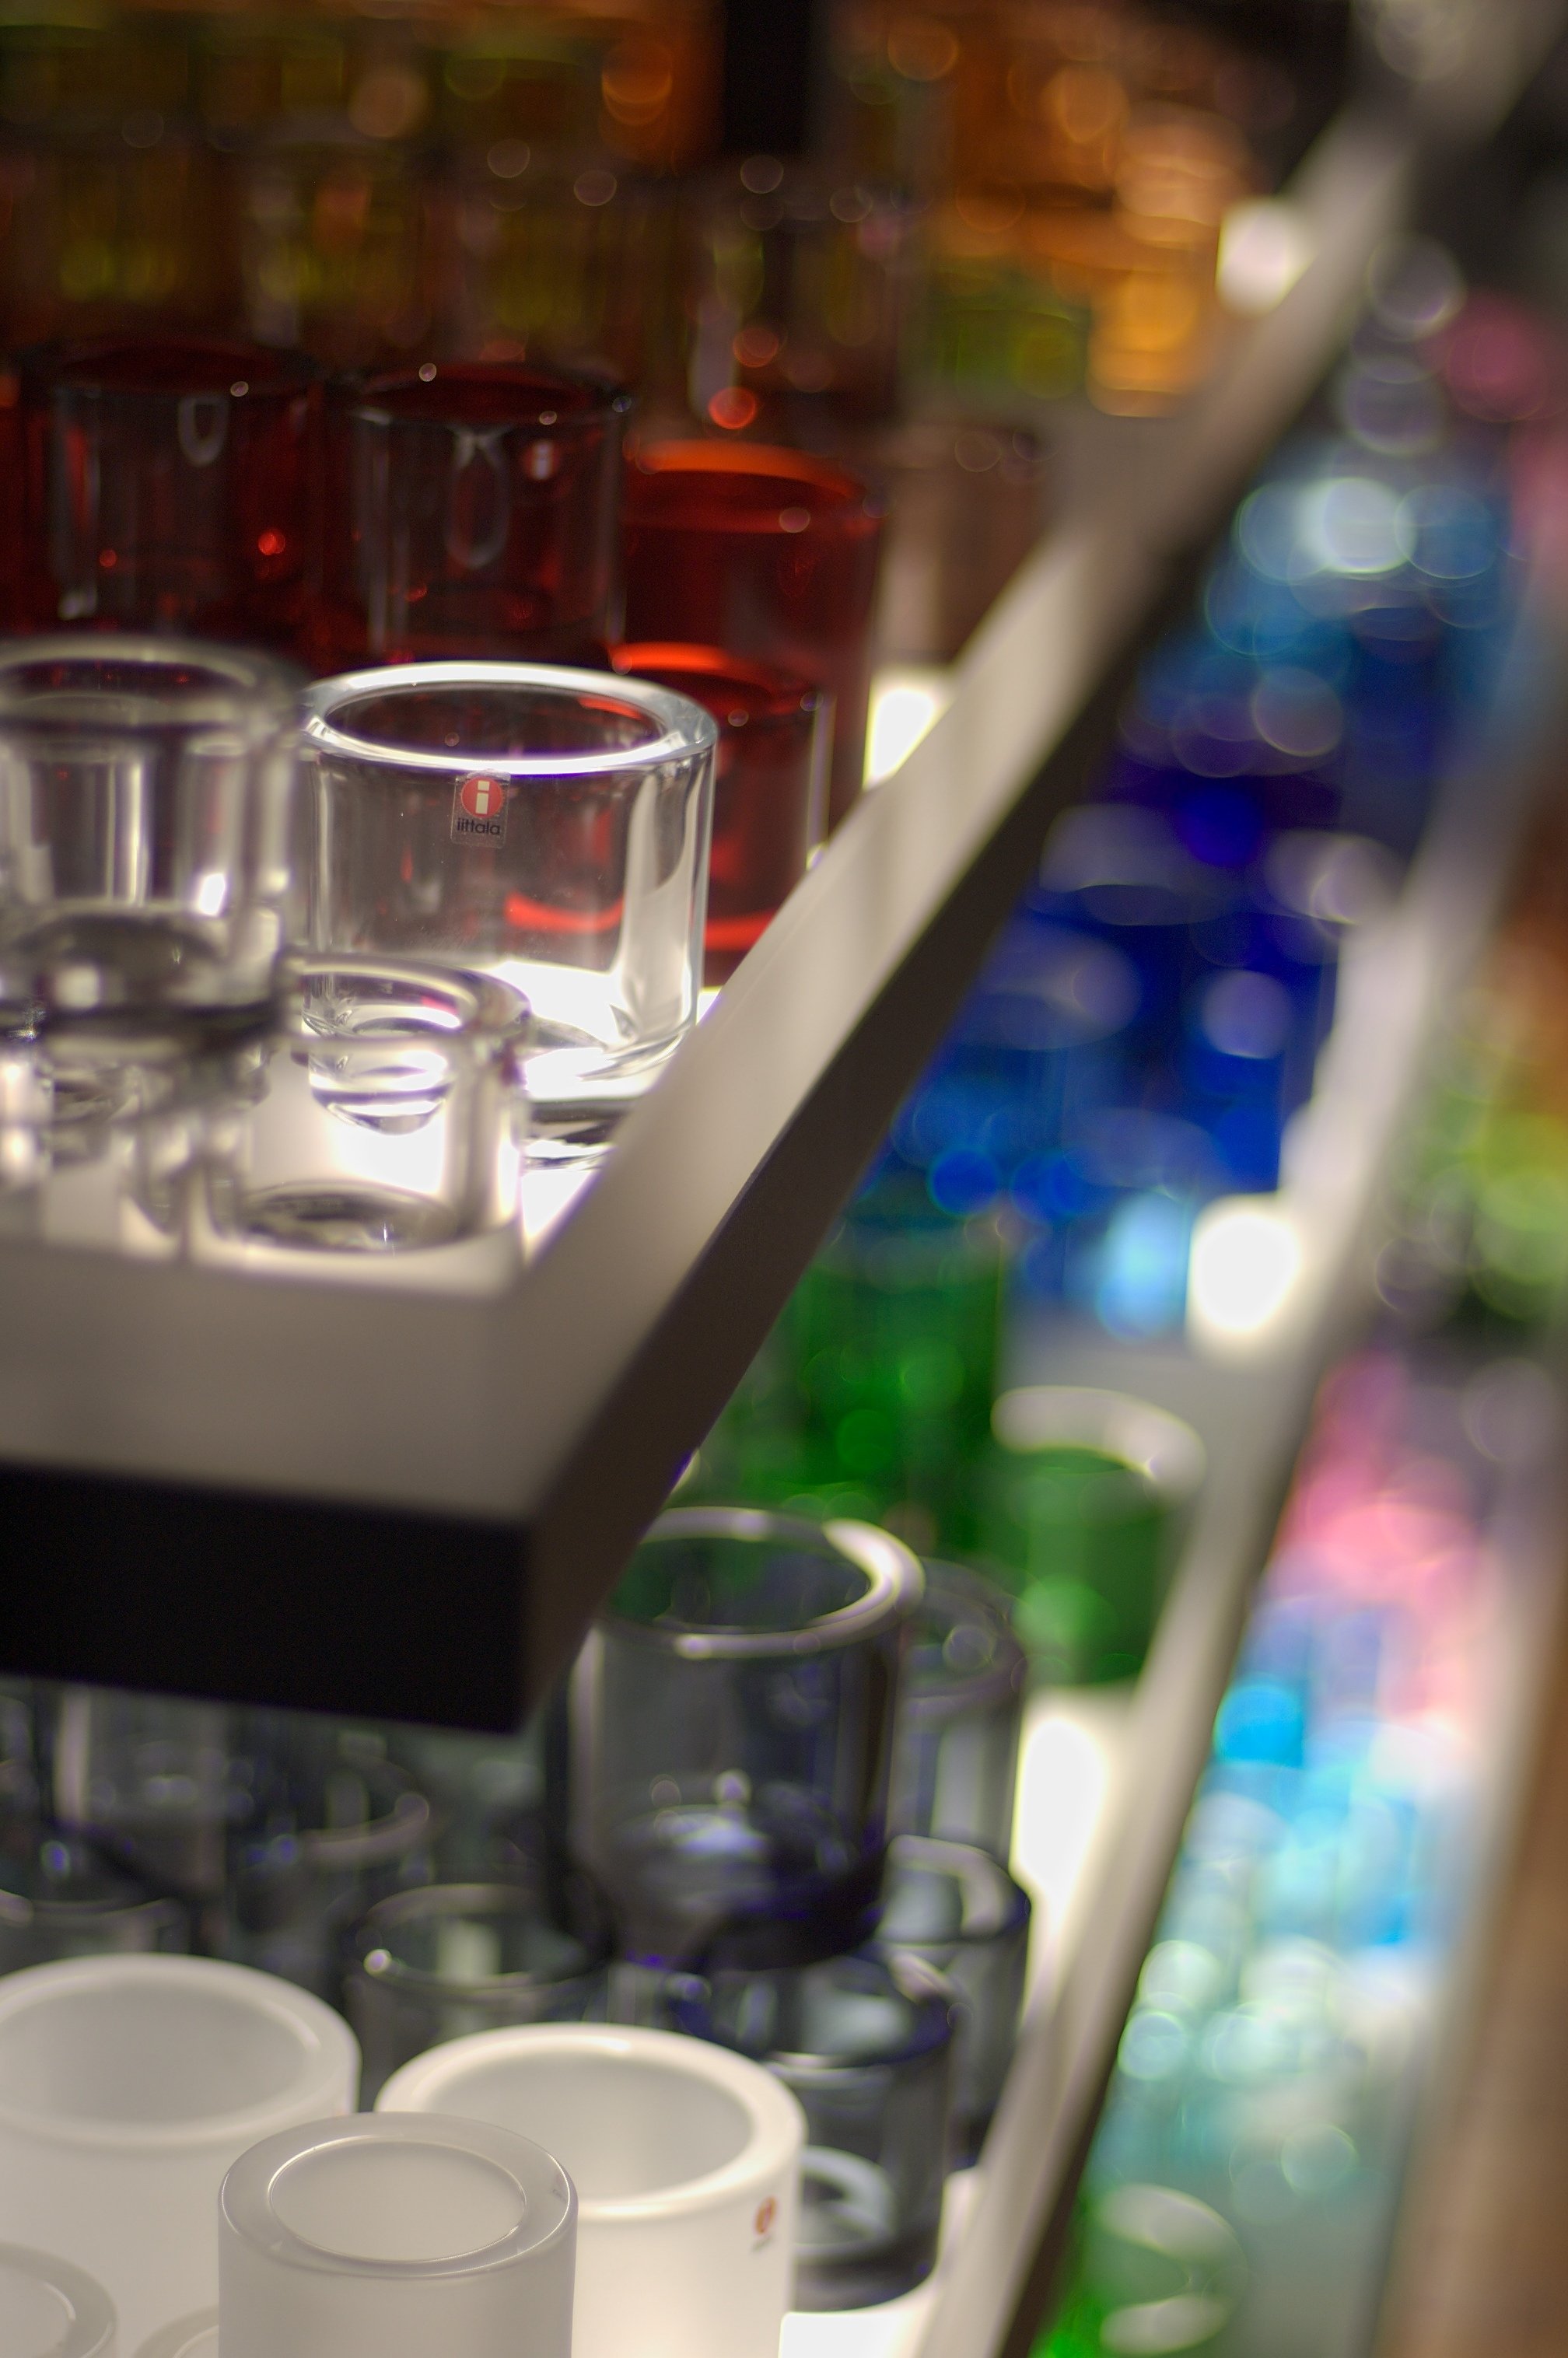
bokeh, glass, restaurant, bar, meal, color, drink, 2011, f14, rawtherapee, pentax, bokehlicious, lenstagged, steffenzahn, k100d, justpentax, iamflickr, cosina, voigtlander, 58mm, nokton, 58mmf14, 58mm14, nokton58mmf14slii, 58mmf14nokton, cosinavoigtl nder, voigtl ndernokton58mmf14